History of Theravada Buddhism

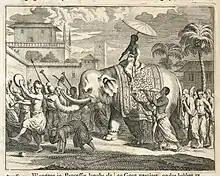
Dutch painting of a Buddhist religious festival in Ceylon, c. 1672

Sri Lanka remained politically divided from its late medieval period to the colonial period, and it was only unified when the island was absorbed into the British Empire in 1815. During this period of division, the Kingdom of Kandy (1469–1815) remained the main state patron of Theravada. The Kandyan Theravāda sangha grew increasingly weak during this era and monastic ordination lineages disappeared numerous times. Because of this, Kandyan kings had to reintroduce higher ordination from Southeast Asia. For example, in 1592, Vimaladharmasuriya I invited Burmese monks to reintroduce the Theravada ordination. Meanwhile, the elder monk Weliwita Sri Saranankara (1698–1778) also had to restore higher ordination on the island by inviting monks from Thailand (thus founding the modern Siam Nikaya).